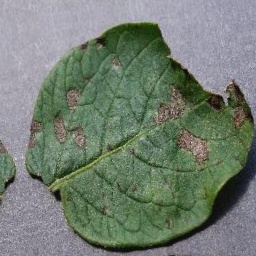
Etiqueta: Tizon_Temprano